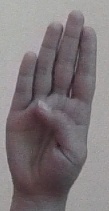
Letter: kaaf